Partition of a set

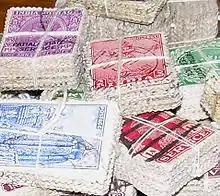
A set of stamps partitioned into bundles: No stamp is in two bundles, no bundle is empty, and every stamp is in a bundle.

In mathematics, a partition of a set is a grouping of its elements into non-empty subsets, in such a way that every element is included in exactly one subset.